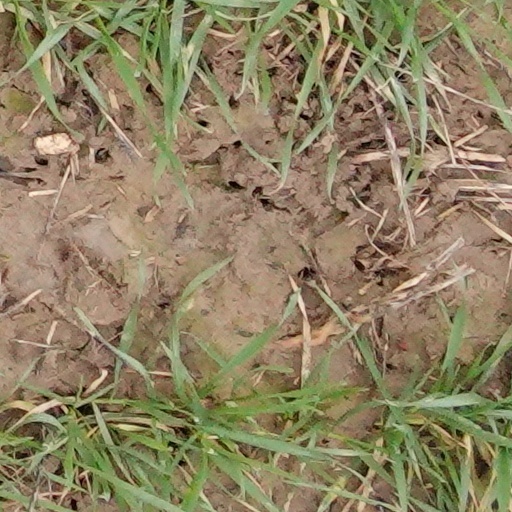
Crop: wheat